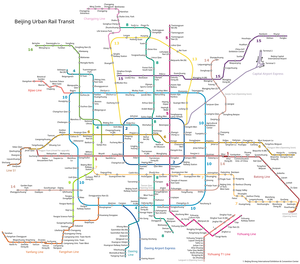
Le métro de Pékin est un système de transport ferroviaire urbain desservant Pékin, en République populaire de Chine. En décembre 2019, le métro de Pékin comptait au total 23 lignes en service, formant 12 districts municipaux couvrant Pékin Dans le district de Guangyang, ville de Langfang, province du Hebei, elle compte 404 stations d' exploitation et un système de transport ferroviaire d'une longueur totale de 699,3 kilomètres de lignes d'exploitation. En termes de kilométrage d'exploitation, en décembre 2019, le métro de Pékin est déjà le plus grand réseau de métro urbain du monde. En termes de trafic passagers, le métro de Pékin est également le système de transport ferroviaire urbain le plus fréquenté au monde. Depuis 2014, le trafic quotidien moyen de passagers du métro de Pékin a dépassé 10 millions de passagers par jour et, le 12 juillet 2019, le volume de trafic de passagers en une seule journée a atteint 13,7358 millions de passagers.